Tube sound

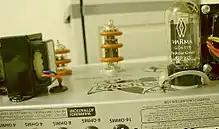
Blackheart 5W single-ended class-A guitar amplifier chassis with an additional GZ34 valve rectifier modification installed

With added resistance in series with the high-voltage supply, silicon rectifiers can emulate the voltage sag of a tube rectifier. The resistance can be switched in when required.